Coup de grâce

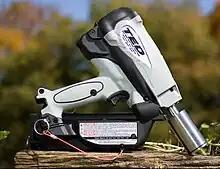
A captive bolt gun for animal euthanasia

If large animals—such as horses, cattle, and deer are seriously injured, some veterinarians will kill them with firearms. This is a legal animal euthanasia method if performed properly.